Maximum Football (2025 video game)

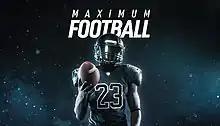
Cover art featured on Steam

Maximum Football is an gridiron football video game developed by Invictus Games and published by Maximum Entertainment. It is the successor to "Maximum Football 2020", which was formerly developed by Canuck Play. Modus Games acquired the rights to the Maximum Football series and announced the successor on September 1, 2021, on Discord. Modus Games would make a formal announcement about the game's development on February 7, 2022.